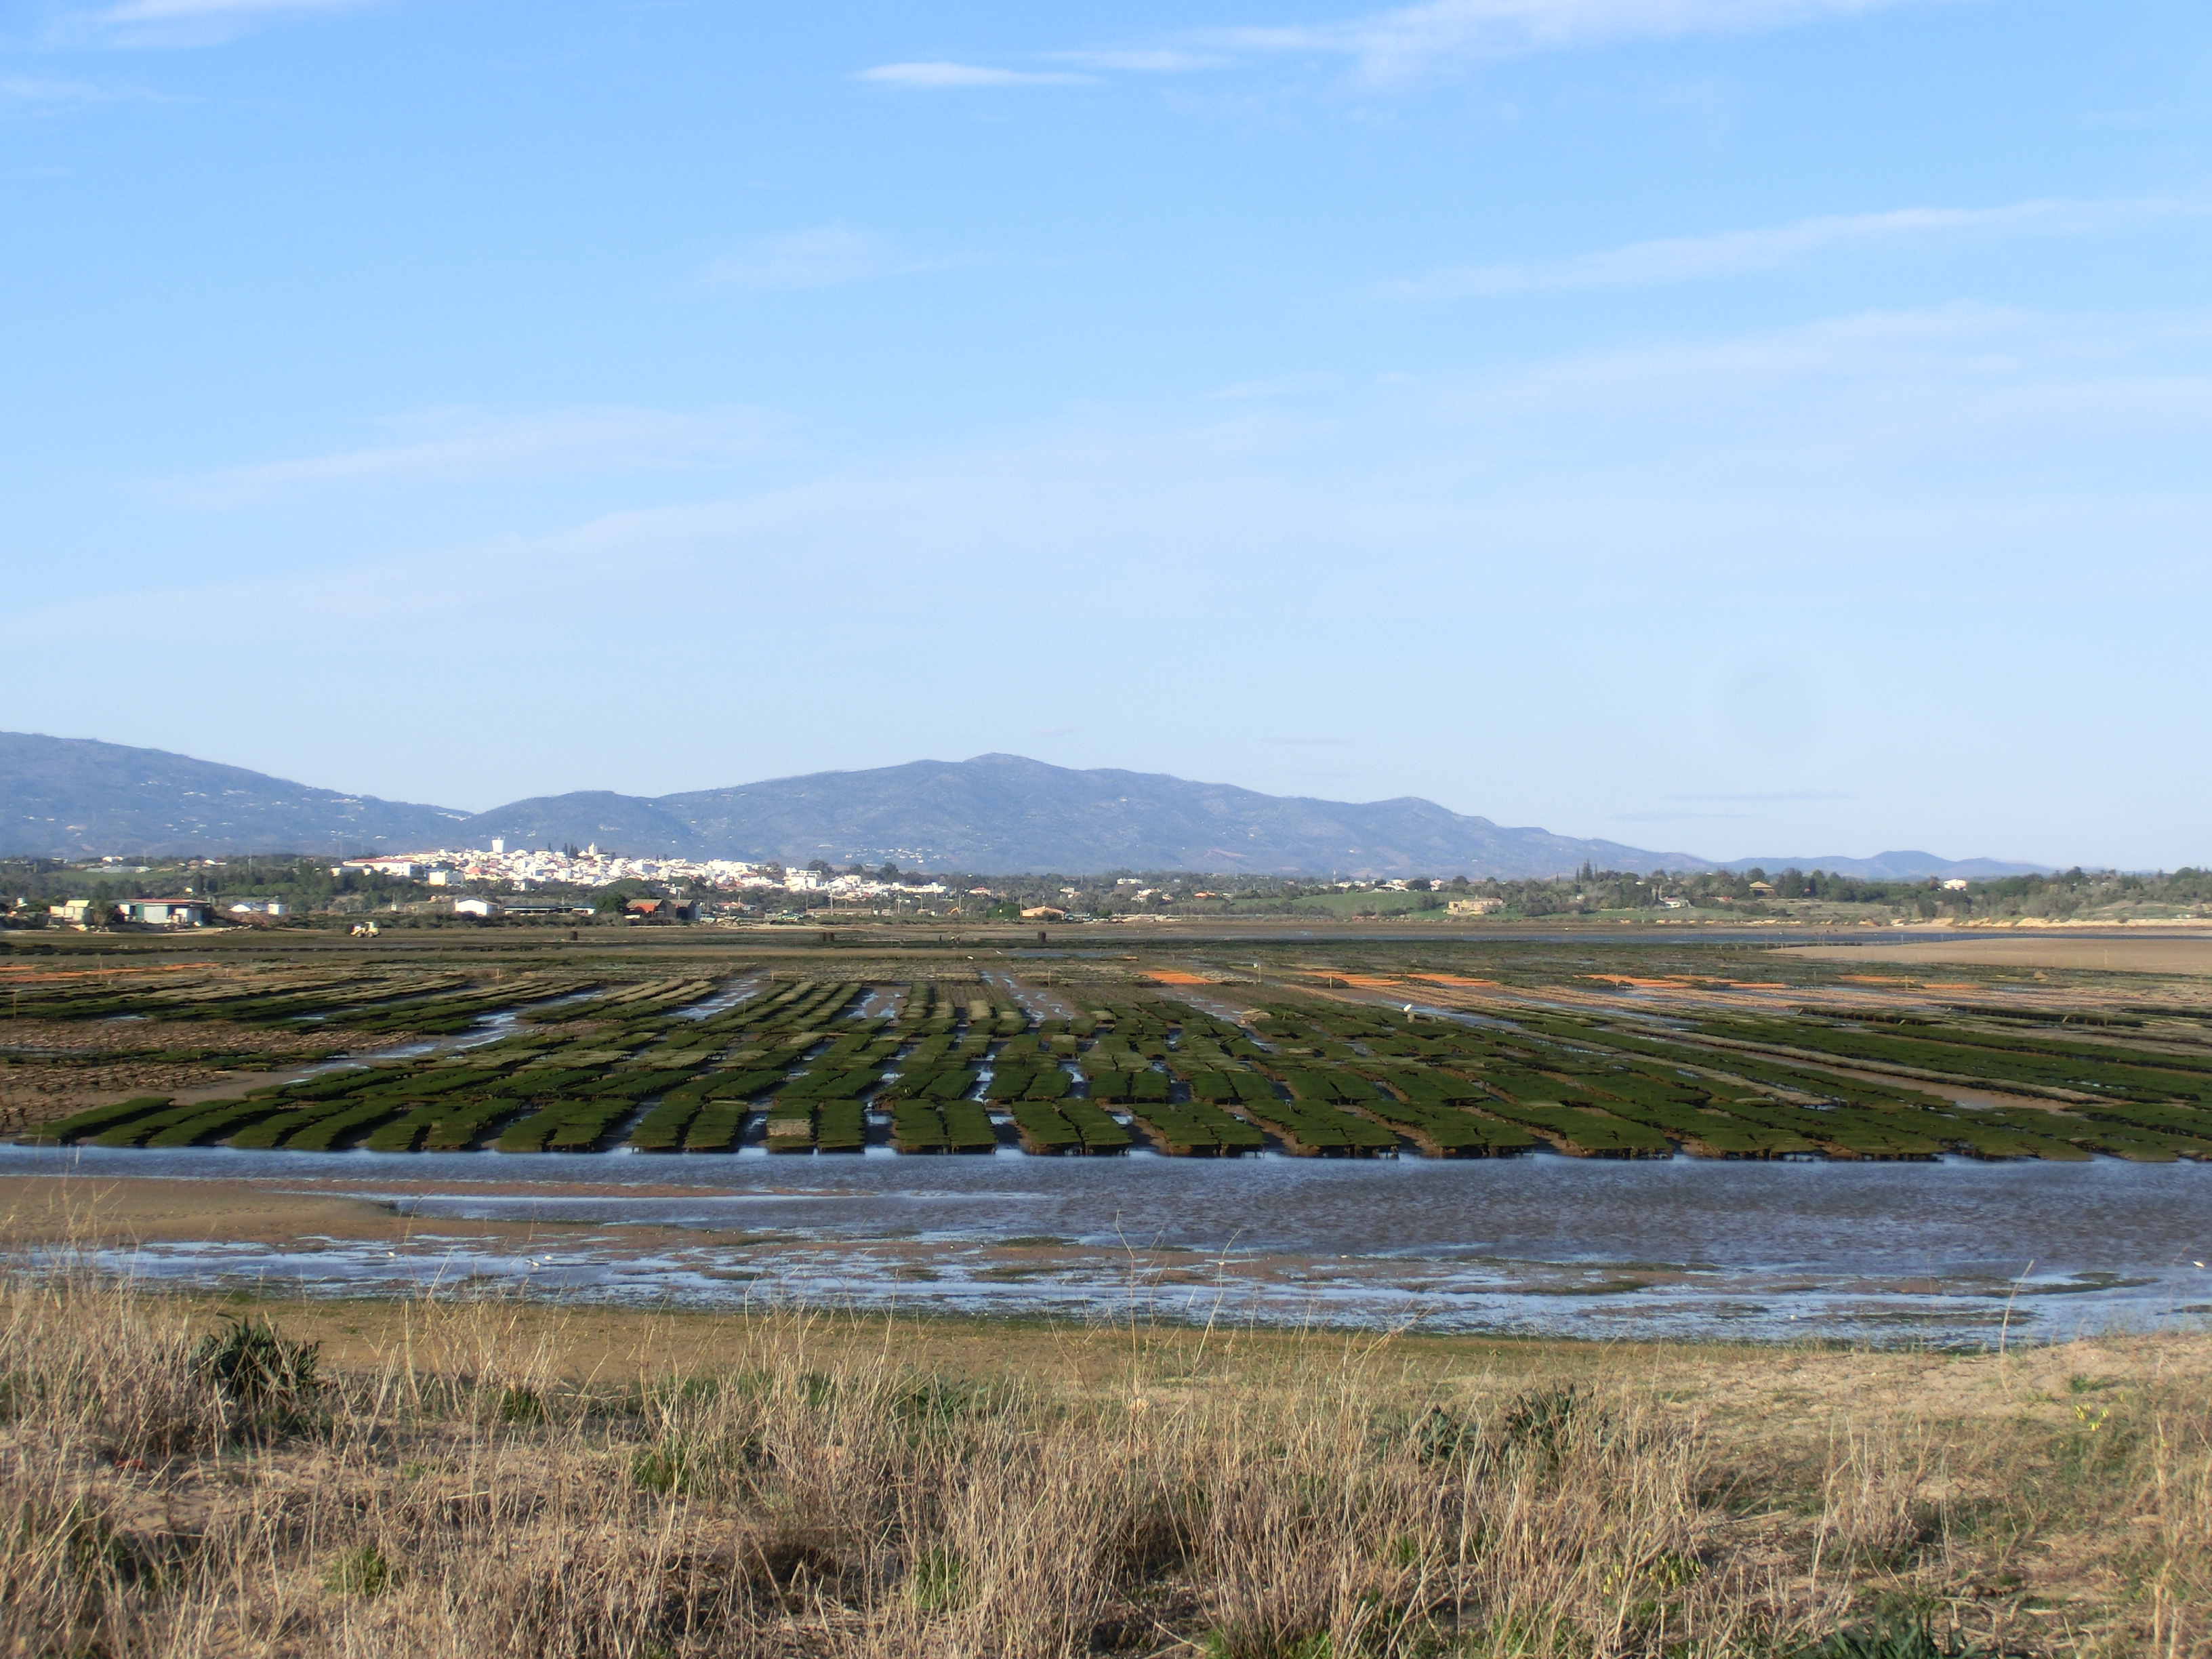
landscape, sky, nature, natural environment, natural landscape, plain, highland, ecoregion, grassland, hill, grass, fell, sea, wetland, Raised beach, tundra, tidal marsh, coast, steppe, lacustrine plain, marsh, river, horizon, estuary, inlet, mountain, bay, road, prairie